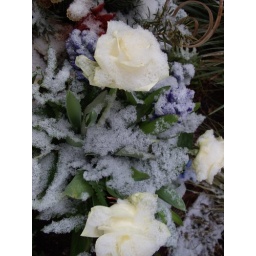
rose bouquet in snow